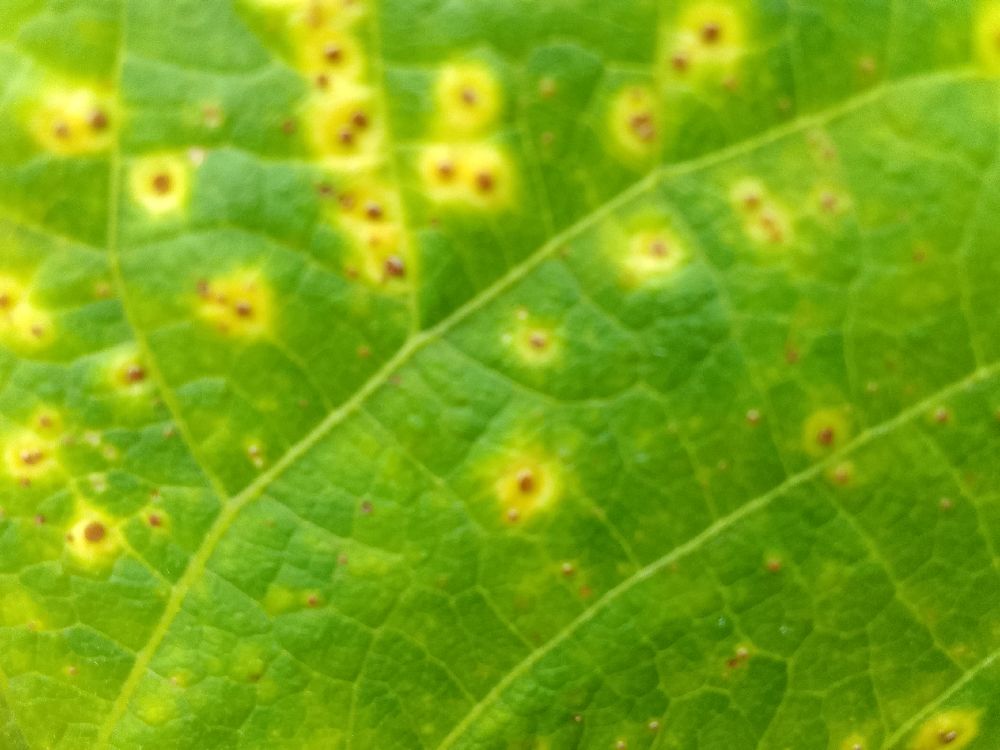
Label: rust